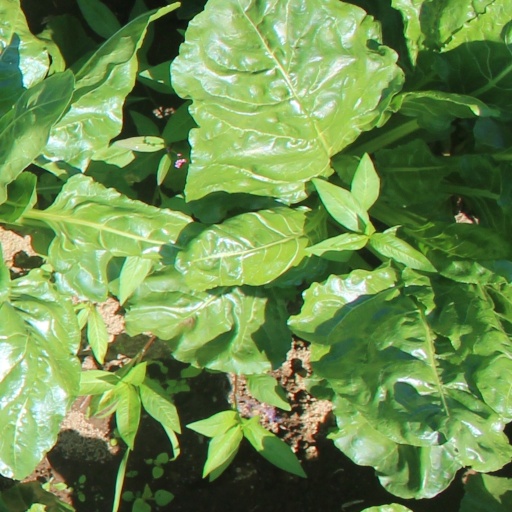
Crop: sugar beet